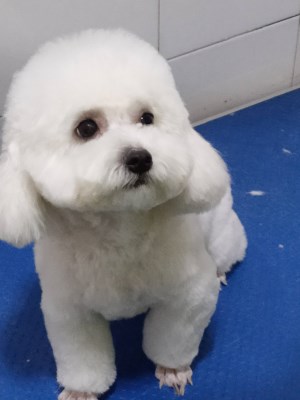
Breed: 3083-n000117-Bichon_Frise